Fremantle maritime day

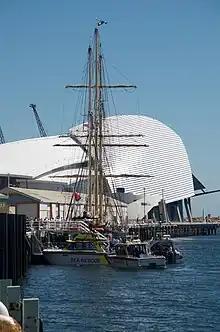
STS "Leeuwin II" moored at Victoria Quay during 2018 Fremantle maritime day

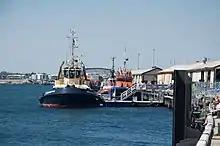
Boats moored at Victoria Quay during 2018 Fremantle maritime day

Fremantle maritime day is an annual event conducted by Fremantle Ports in Fremantle, Western Australia.